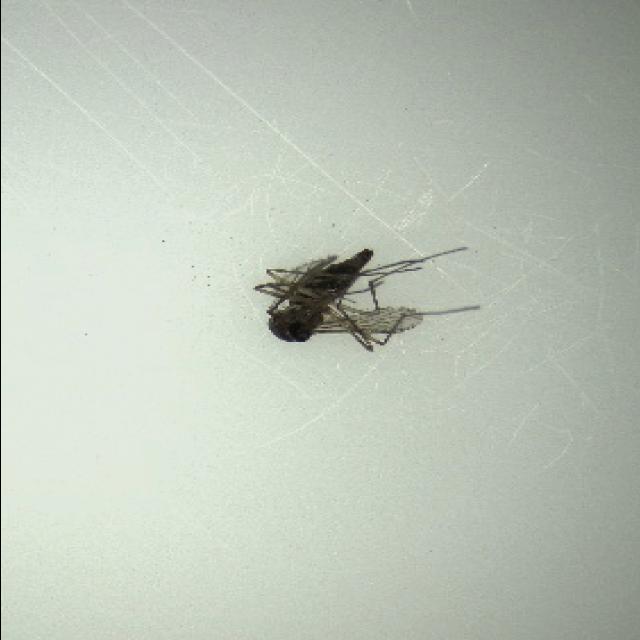
Species: culex_tritaeniorhynchus